Ministry of Internal Affairs (Belarus)

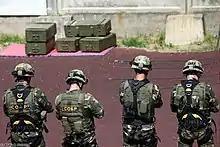
The Special Purpose Unit of the Internal Troops.

The Internal Troops (Унутраныя войскі) are a uniformed paramilitary gendarmerie force of Belarus. They were formed from the former Soviet Internal Troops following the collapse of the Soviet Union and consist of three independent brigades and seven independent battalions, totaling round 12,000 personnel. The Internal Troops are regulated by Law No. 2341-XII, signed on 3 June 1993.